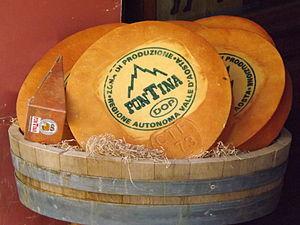
La fontine est un fromage italien, à base de lait de vache à texture demi-dure, produit de la Vallée d'Aoste.